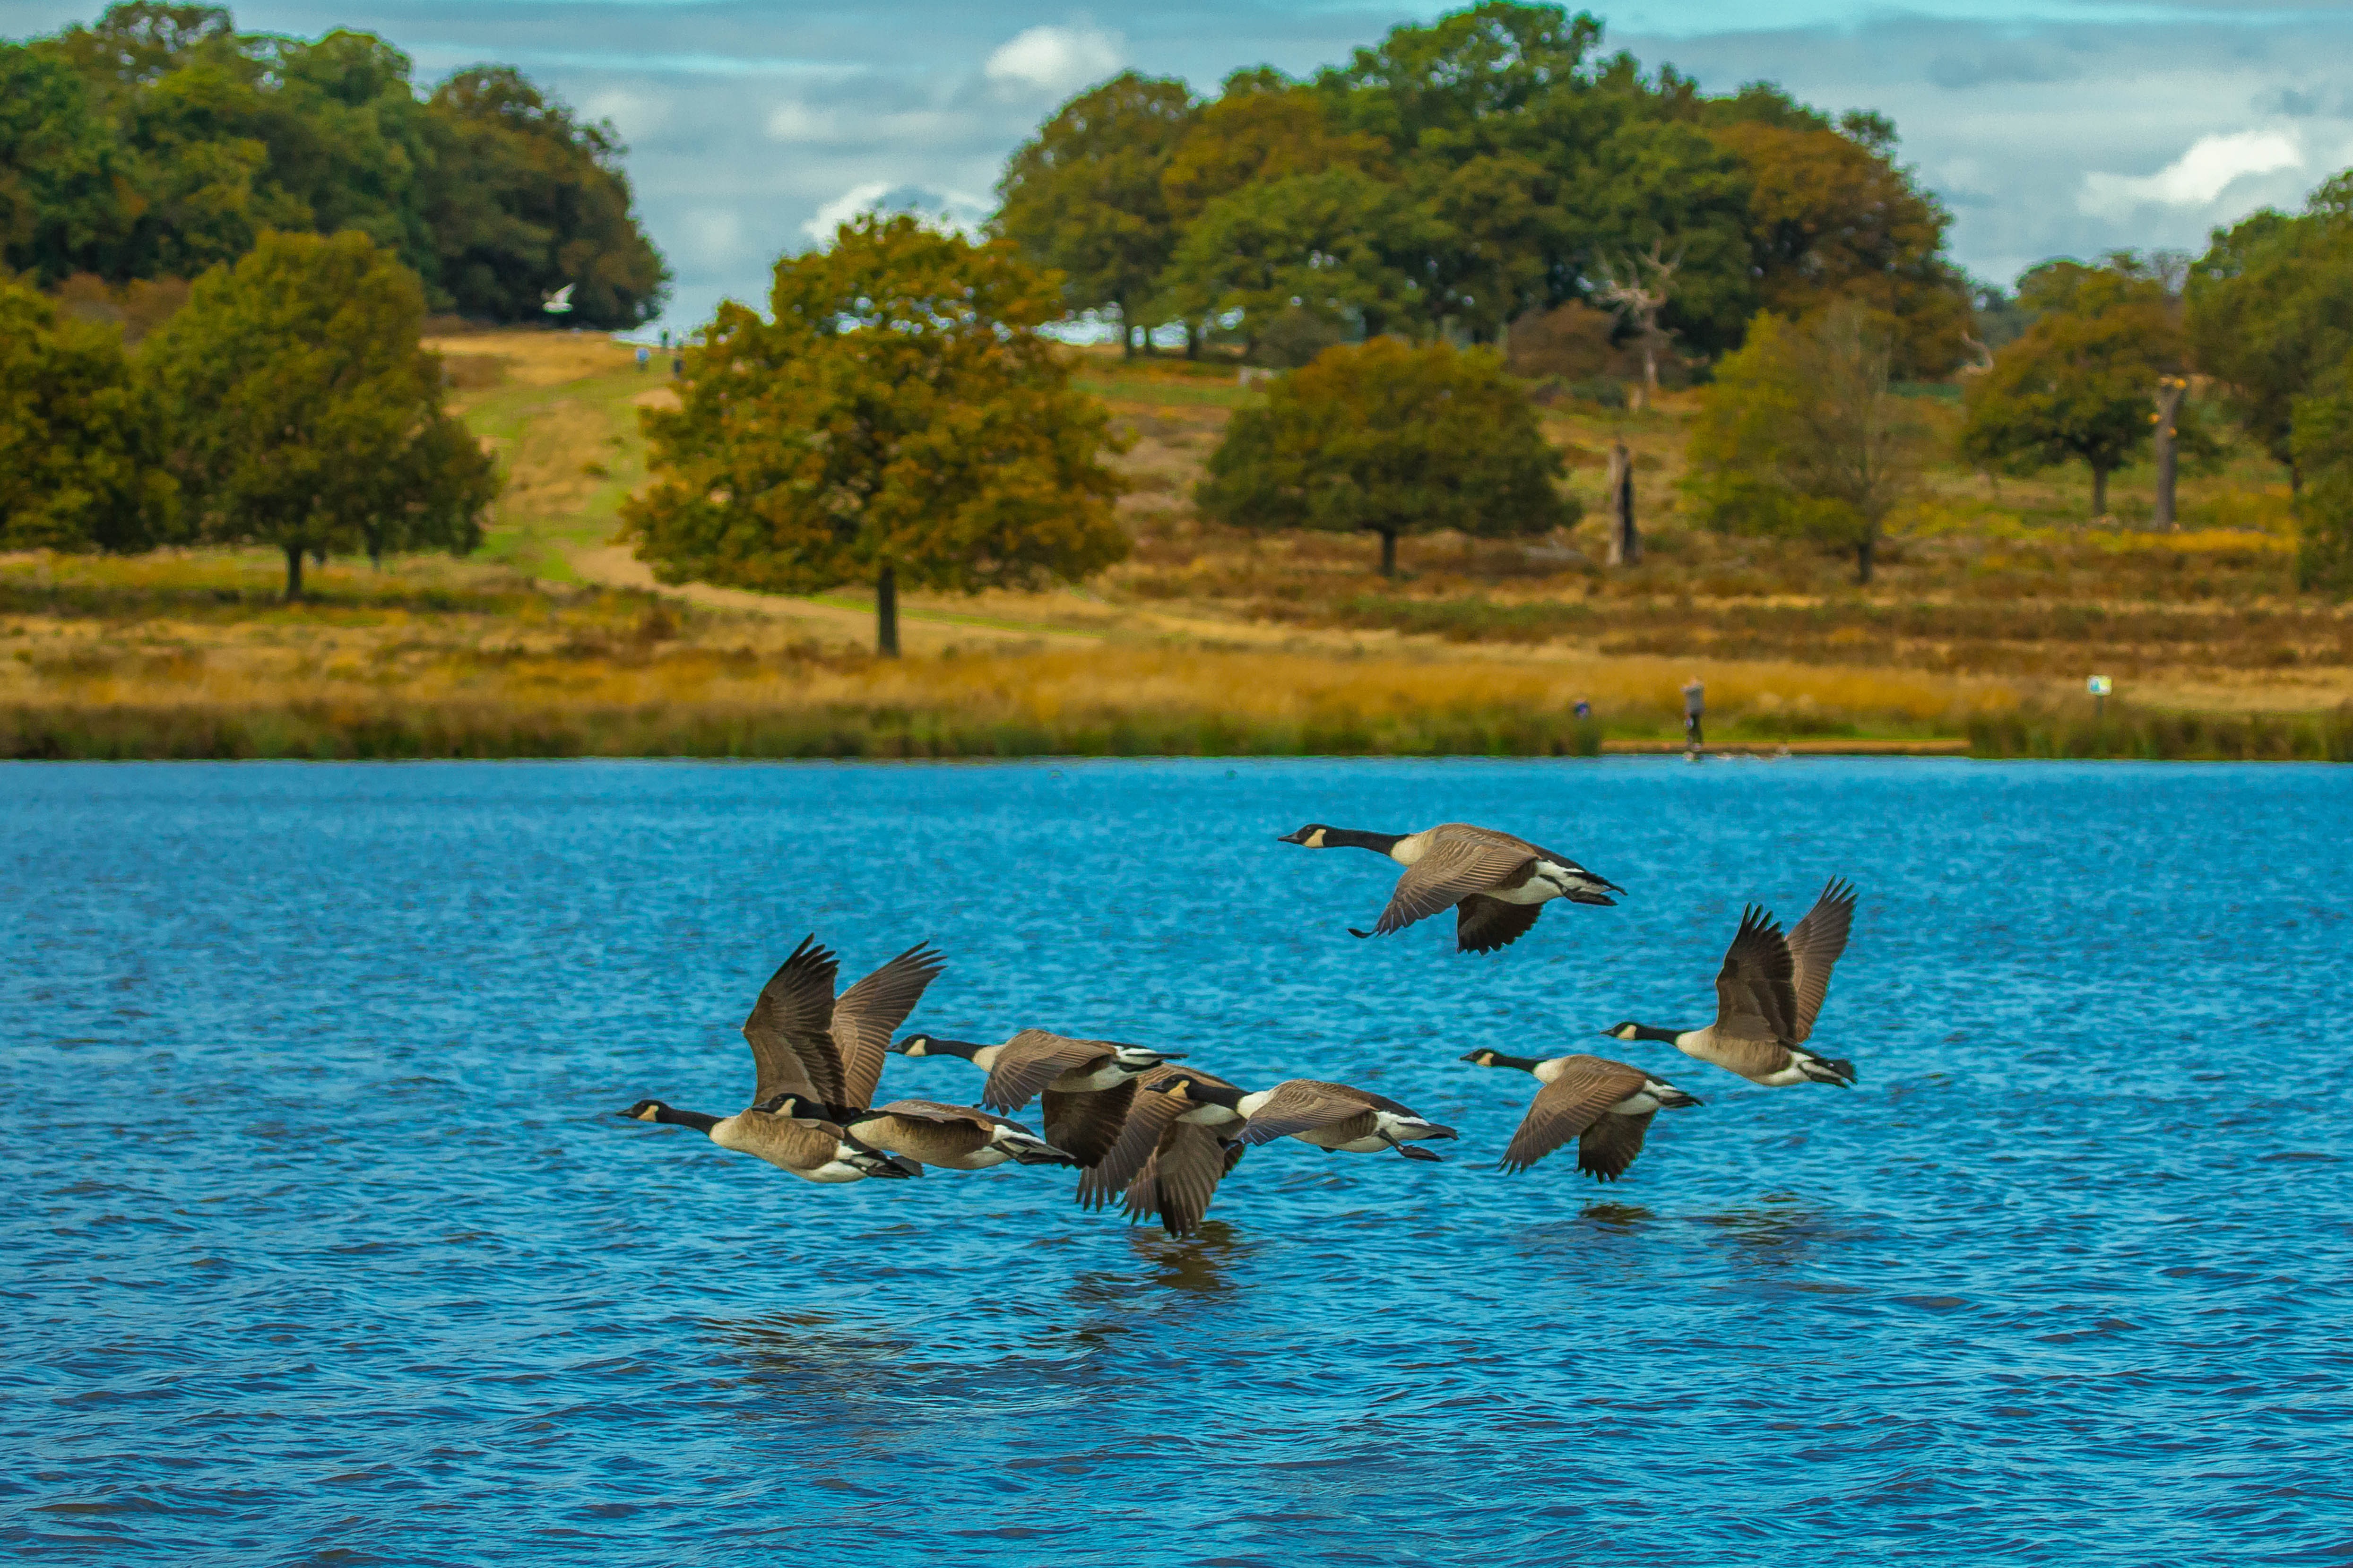
sea, lake, country, park, lagoon, bay, birds, london, years, richmond, migratory, marine mammal, wind geese